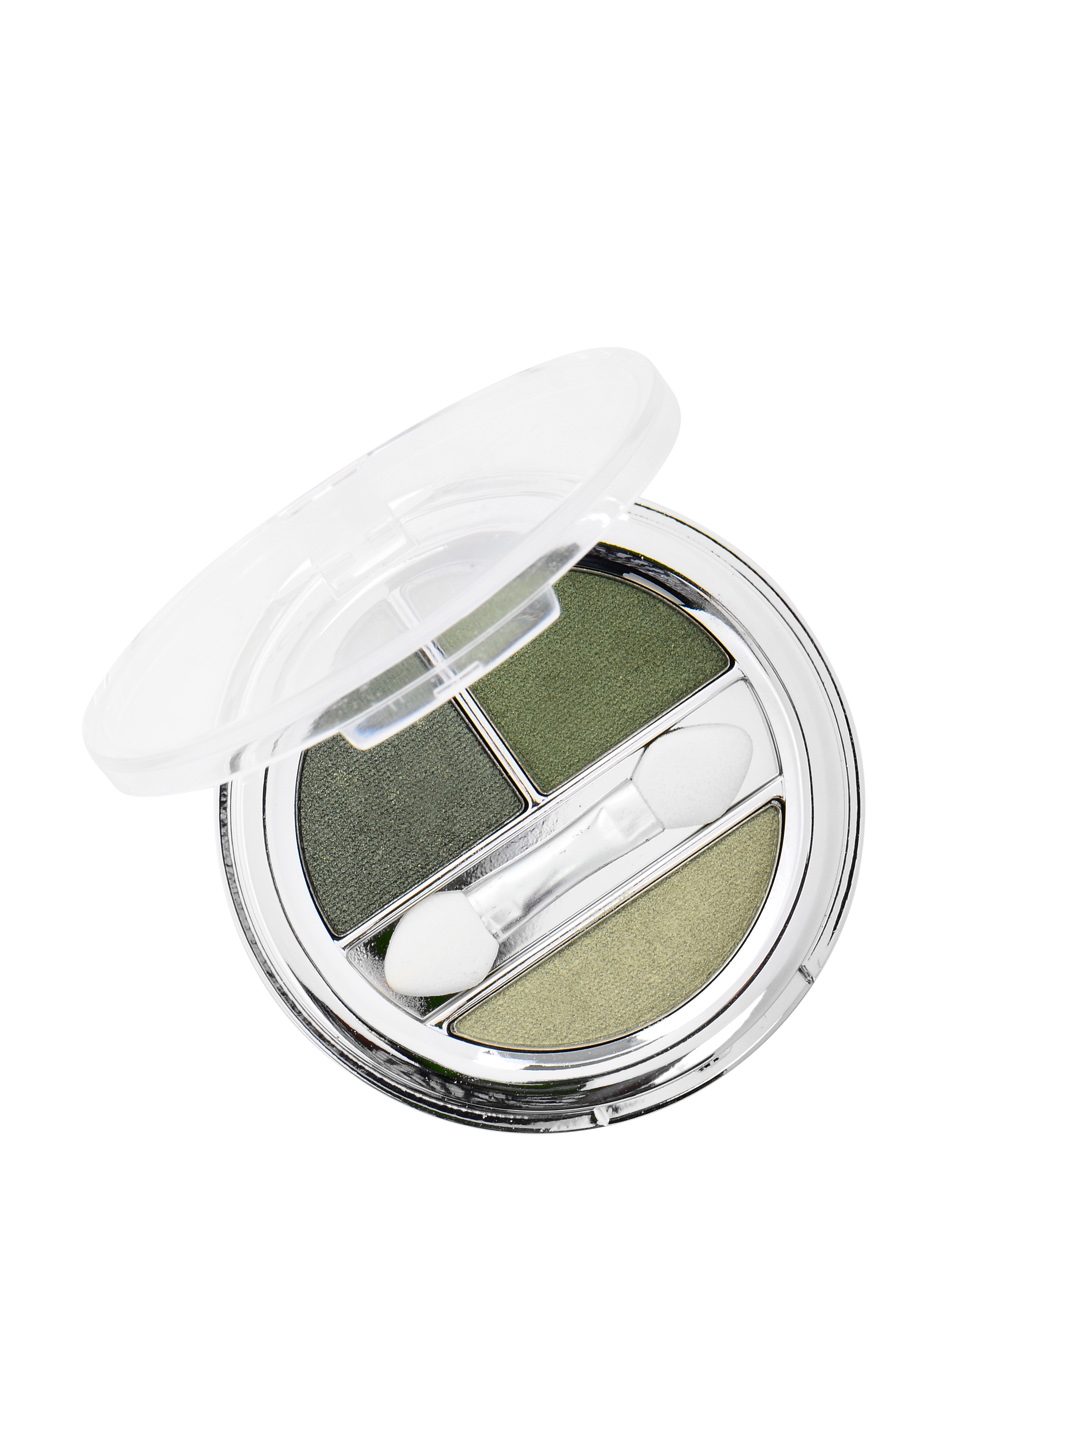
Colorbar Green Enchanting Trio Eye Shadow
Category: Personal Care / Makeup / Eyeshadow
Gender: Women
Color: Green
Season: Spring 2017
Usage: Casual